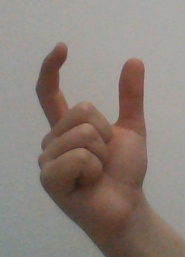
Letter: nun